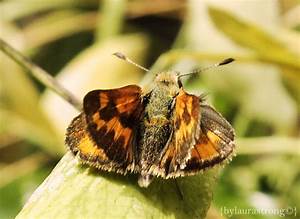
Label: butterfly